Wojciech Waglewski

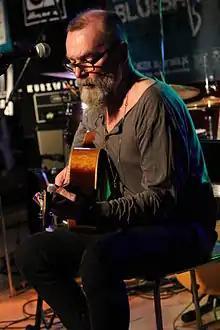
Waglewski performing at 4th edition of Bluesroads festival in Kraków in 2013

Wojciech Antoni Waglewski (born 21 April 1953) is a Polish musician; singer, guitarist, composer, arranger and producer.